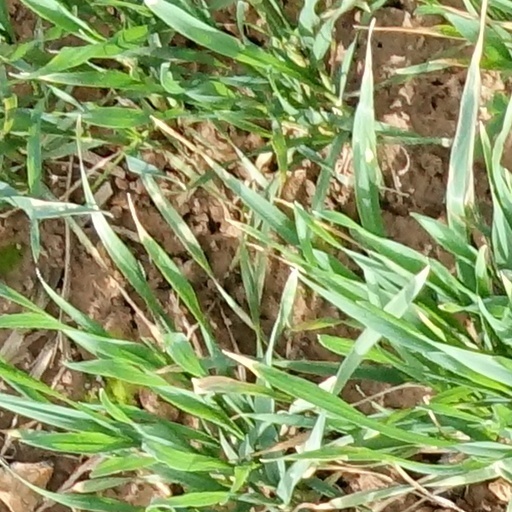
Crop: wheat